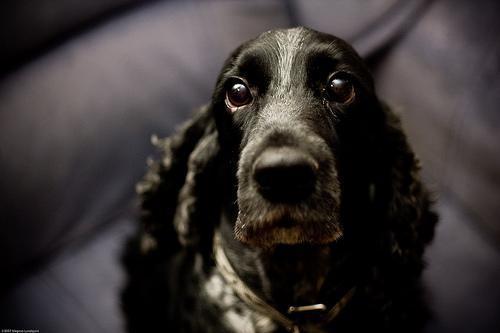
cocker_spaniel